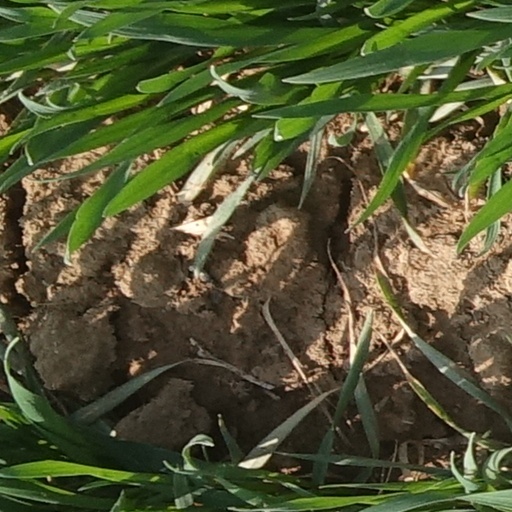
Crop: wheat